The Battle of Alexander at Issus

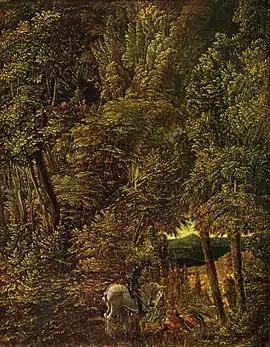
"Saint George in the Forest" (1510)

Alexander III of Macedon (356–323 BC), best known as Alexander the Great, was an Ancient King of Macedon who reigned from 336 BC until his death. He is widely regarded as one of the greatest military tacticians and strategists in history, and is presumed undefeated in battle. Renowned for his military leadership and charisma, he always led his armies personally and took to the front ranks of battle. By conquering the Persian Empire and unifying Greece, Egypt and Babylon, he forged the largest empire of the ancient world and effected the spread of Hellenism throughout Europe and Northern Africa.